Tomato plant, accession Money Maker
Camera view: tilt-top (135 deg); turntable rotation: 0 degrees
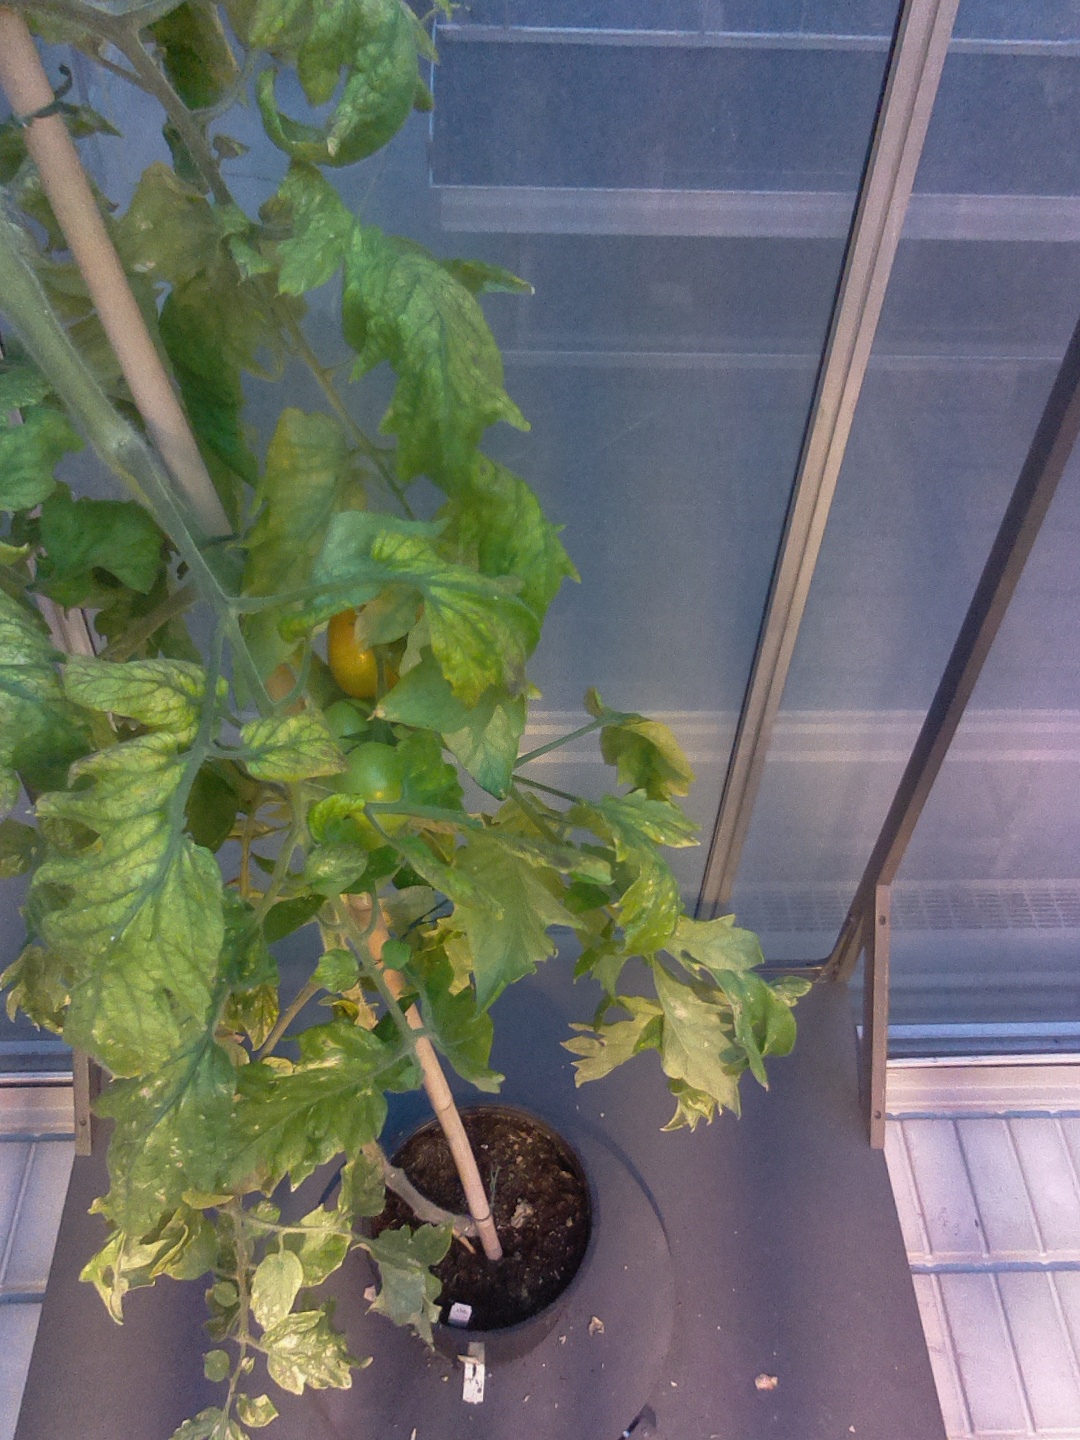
BBCH growth stage 79: 90% -100% of final fruit size